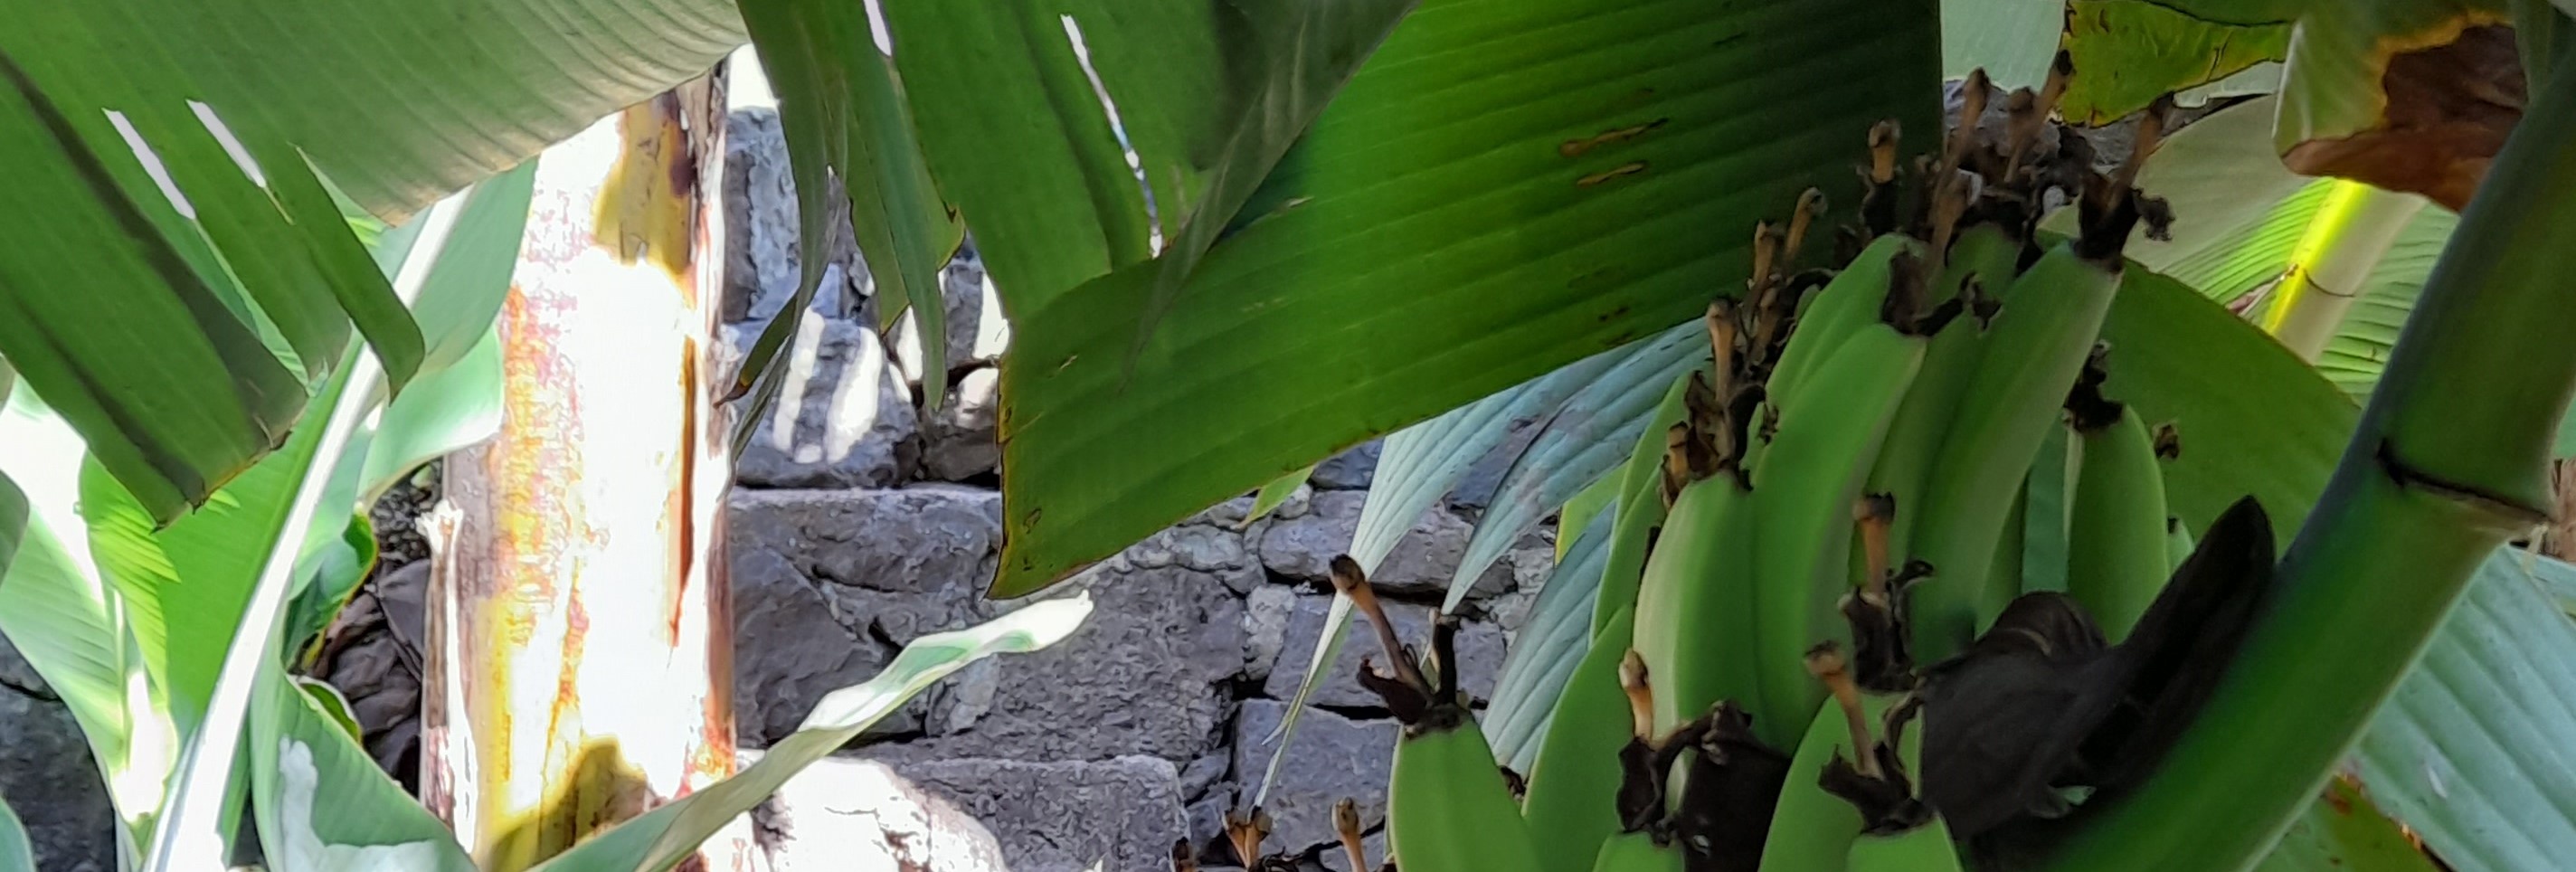
Label: Keep